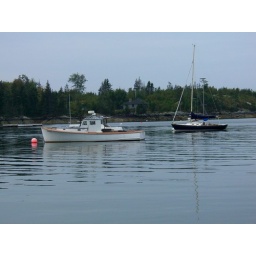
Some boats at the boat launch in Seal Cove